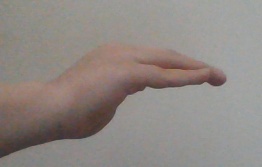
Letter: haa